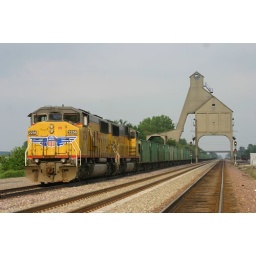
UP rock train under the DeKalb coal tower.